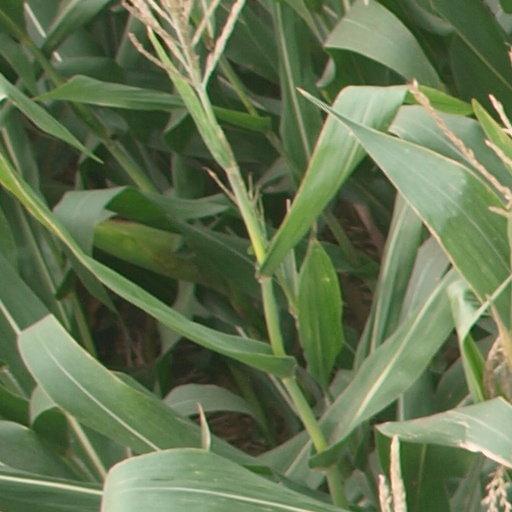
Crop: maize; corn